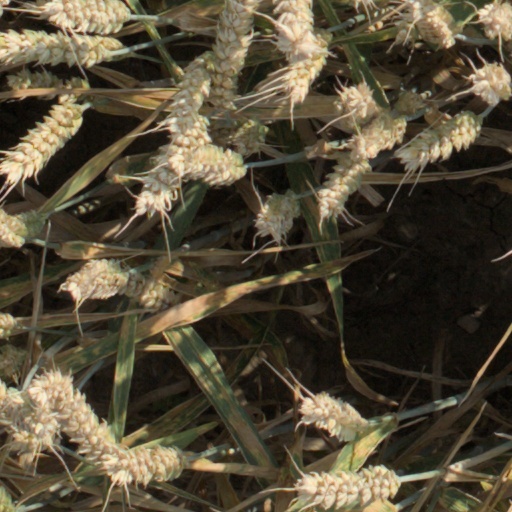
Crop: wheat